Max Patté

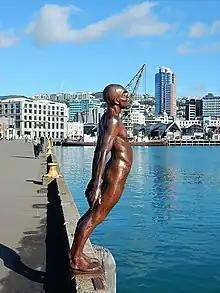
"Solace in the Wind", Wellington

Patté was born in 1977 and raised in Gloucestershire. His father was a farm machinery importer and exporter and his mother was a teacher. He studied at the Wimbledon School of Art in London from 1997 – 2000, switching from studying fine arts sculpture to technical arts during his time there. He then worked with Animated Extras, a company that makes prosthetics and animatronics for films, and sculptor Julian Murray, working on films including "Batman Begins", Harry Potter, and "The Last Samurai". He made the Batman suit worn by Christian Bale in "Batman Begins".